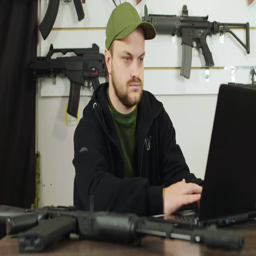
a man working at a laptop on the background of the stack of weapons